Ford Mustang SVO

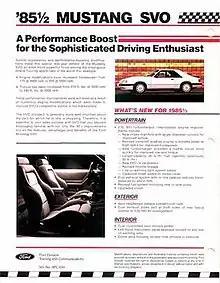
1985½ training article

In addition to the advanced engine, the SVO featured several key modifications over the standard Mustang to help increase performance. The front suspension geometry was modified, 15:1 ratio power-assisted rack-and-pinion steering system replaced the standard system, a limited-slip, 3.45:1, 7.5" Traction-Lok rear axle was added for the first year of production (later models used a 3.73:1 ratio, 7.5" axle), a new, ventilated four-wheel-disc braking system (sourced from Fox platform cousin Continental Mark VII) replaced the GT's disc/drum setup (a first for the Mustang), specially designed pedals were used to aid heel-and-toe shifting and a six-shock KONI suspension system featuring specially tuned adjustable front struts, rear shocks, and horizontal rear dampers replaced the setup used on the Mustang GT. The KONI shocks had settings for "cross country" (front and rear), "GT" (front only), and "competition" (front and rear); the lateral rear shocks served to eliminate axle hop. Five-lug, 16 × 7-inch aluminum wheels with P225-50R16 tires were standard, as well; originally the SVO was fitted with German Goodyear NCT tires, which were changed later to Goodyear Eagle "Gatorback" tires; Chevrolet had signed an agreement with Goodyear for the Gatorback to be fitted exclusively in 1984 to the Corvette (C4), a competitor whose handling and performance was attributed to the tires.